Paraskeva Friday

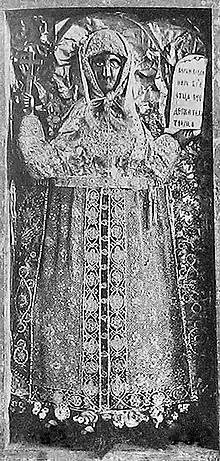
Saint Paraskeva-Friday, Galich, Russia, photo before 1917

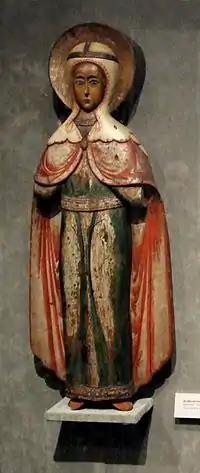
Wooden sculpture of St. Paraskeva. Late seventeenth - early eighteenth century

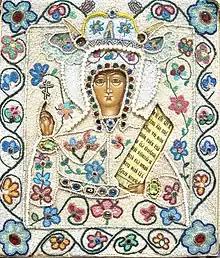
Icon "Paraskeva Pyatnitsa" in a "riza". The Urals, circa 1800

In the folk Christianity of Slavic Eastern Orthodox Christians, Paraskeva Friday is a mythologized image based on a personification of Friday as the day of the week and the cult of saints Paraskeva of Iconium, called Friday and Paraskeva of the Balkans. In folk tradition, the image of Paraskeva Friday correlates with the image of Saint Anastasia of the Lady of Sorrows, and the Saint Nedelya as a personified image of Sunday. Typologically, Paraskeva Pyatnitsa has parallels with day-personifications of other cultures, for example, the Tajik "Bibi-Seshanbi" ('Lady Tuesday').